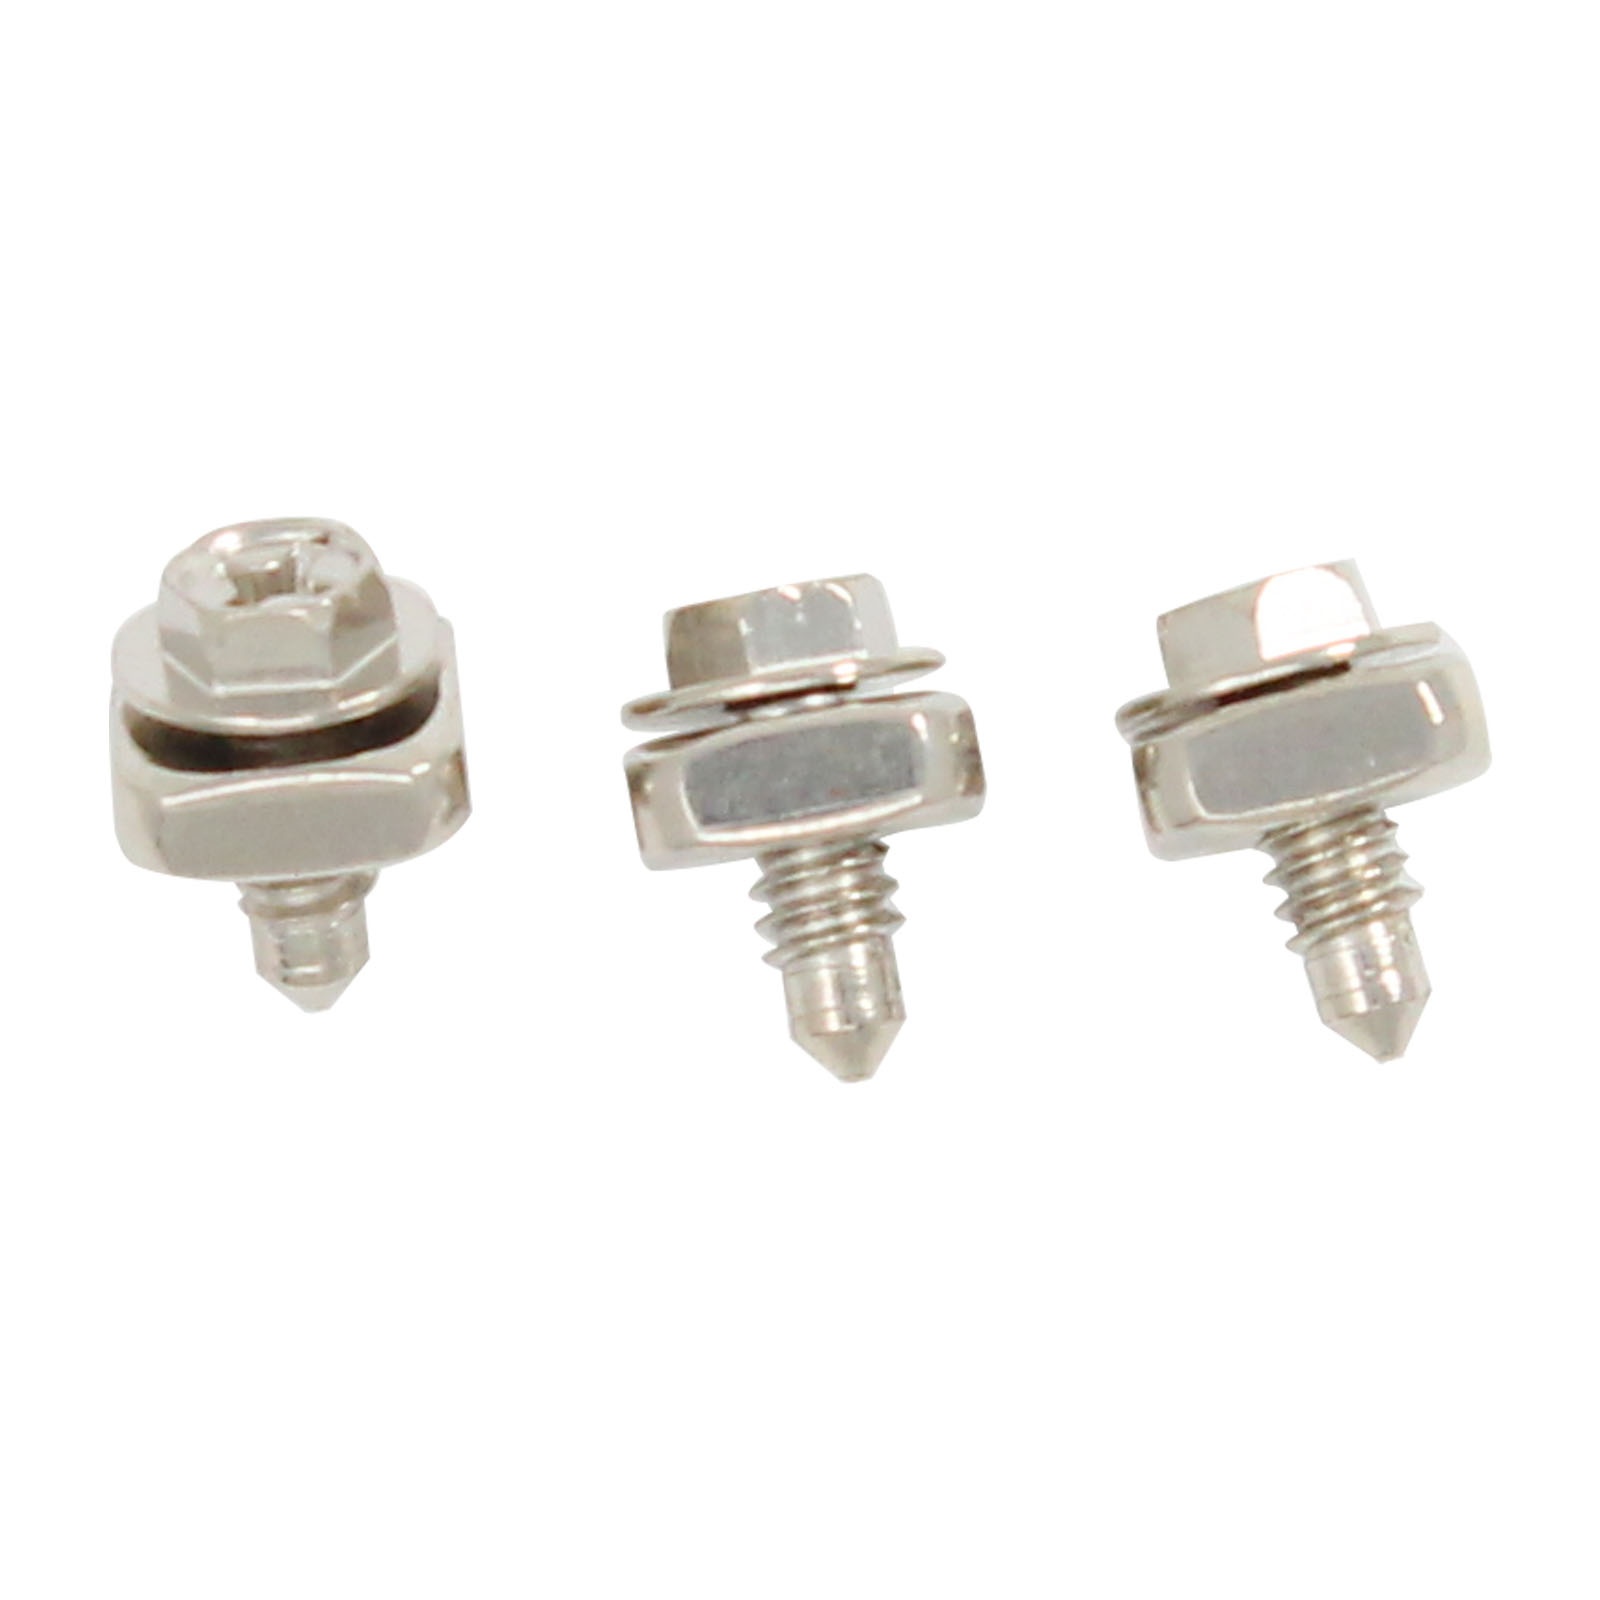
12-Pieces 279393 Dryer Cord Screw Kit Replacement for KitchenAid KEYE770BWH1 Dryer - Compatible with 279393 Terminal Block Screw Kit
12-Pieces 279393 Dryer Cord Screw Kit Replacement for KitchenAid KEYE770BWH1 Dryer - Compatible with 279393 Terminal Block Screw Kit UpStart Components Brand - 12-Pieces 279393 Dryer Cord Screw Kit Replacement for KitchenAid KEYE770BWH1 Dryer - Compatible with 279393 Terminal Block Screw Kit Product Specifications: UpStart Components Replacement 12-Pieces 279393 Dryer Cord Screw Kit for KitchenAid KEYE770BWH1 Dryer Ultra durable, high quality material resists wear and tear over time. Easy at-home installation. An affordable way to extend the life of your machine. Please make sure to check your original part to confirm that you are buying the correct product. Compatible 279393 Terminal Block Screw Kit for Part Number 279393, AP3020386, 279393D, 279393VP, 3184, AH334188, EA334188, PS334188 Package Contents: Part Number Quantity AP-279393 4
Brand: Infinisia
Category: Home & Garden > Household Appliance Accessories > Laundry Appliance Accessories